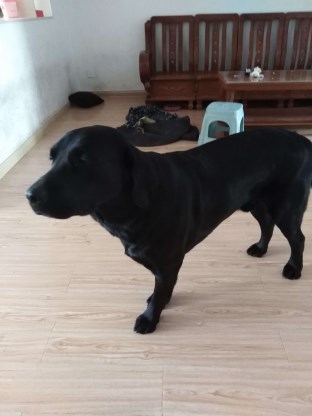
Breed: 3580-n000122-Labrador_retriever